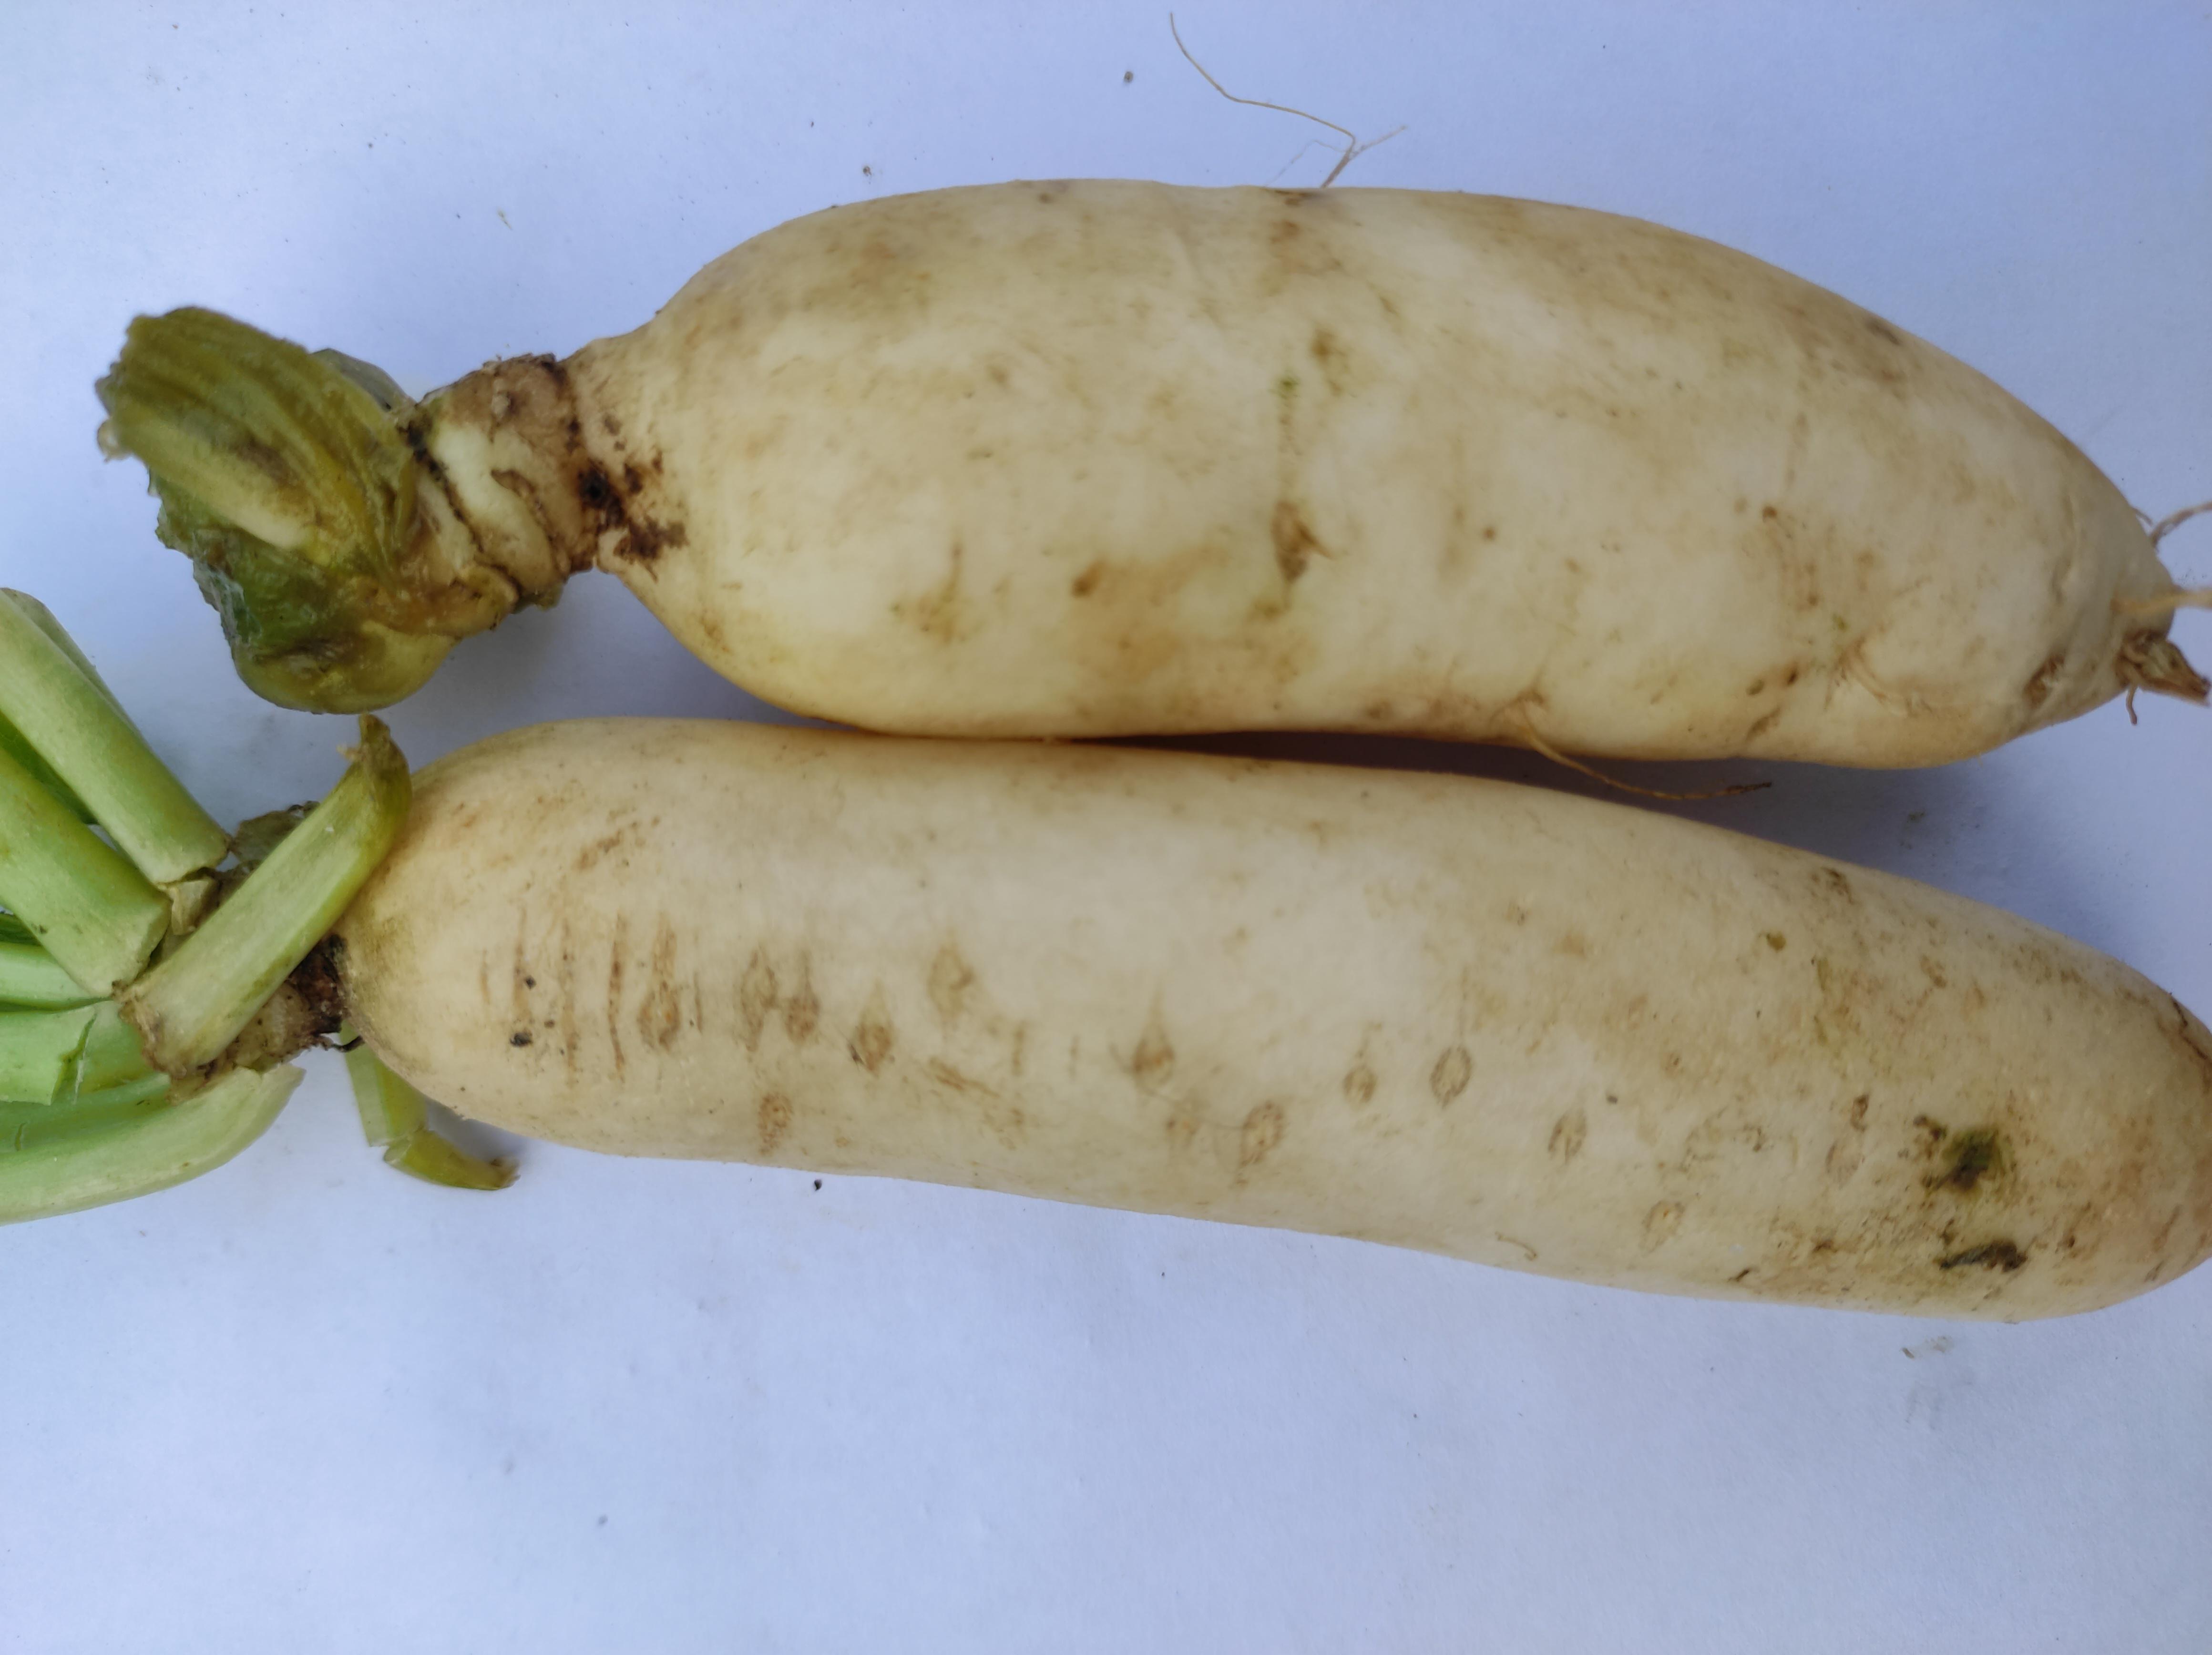
Label: Radish